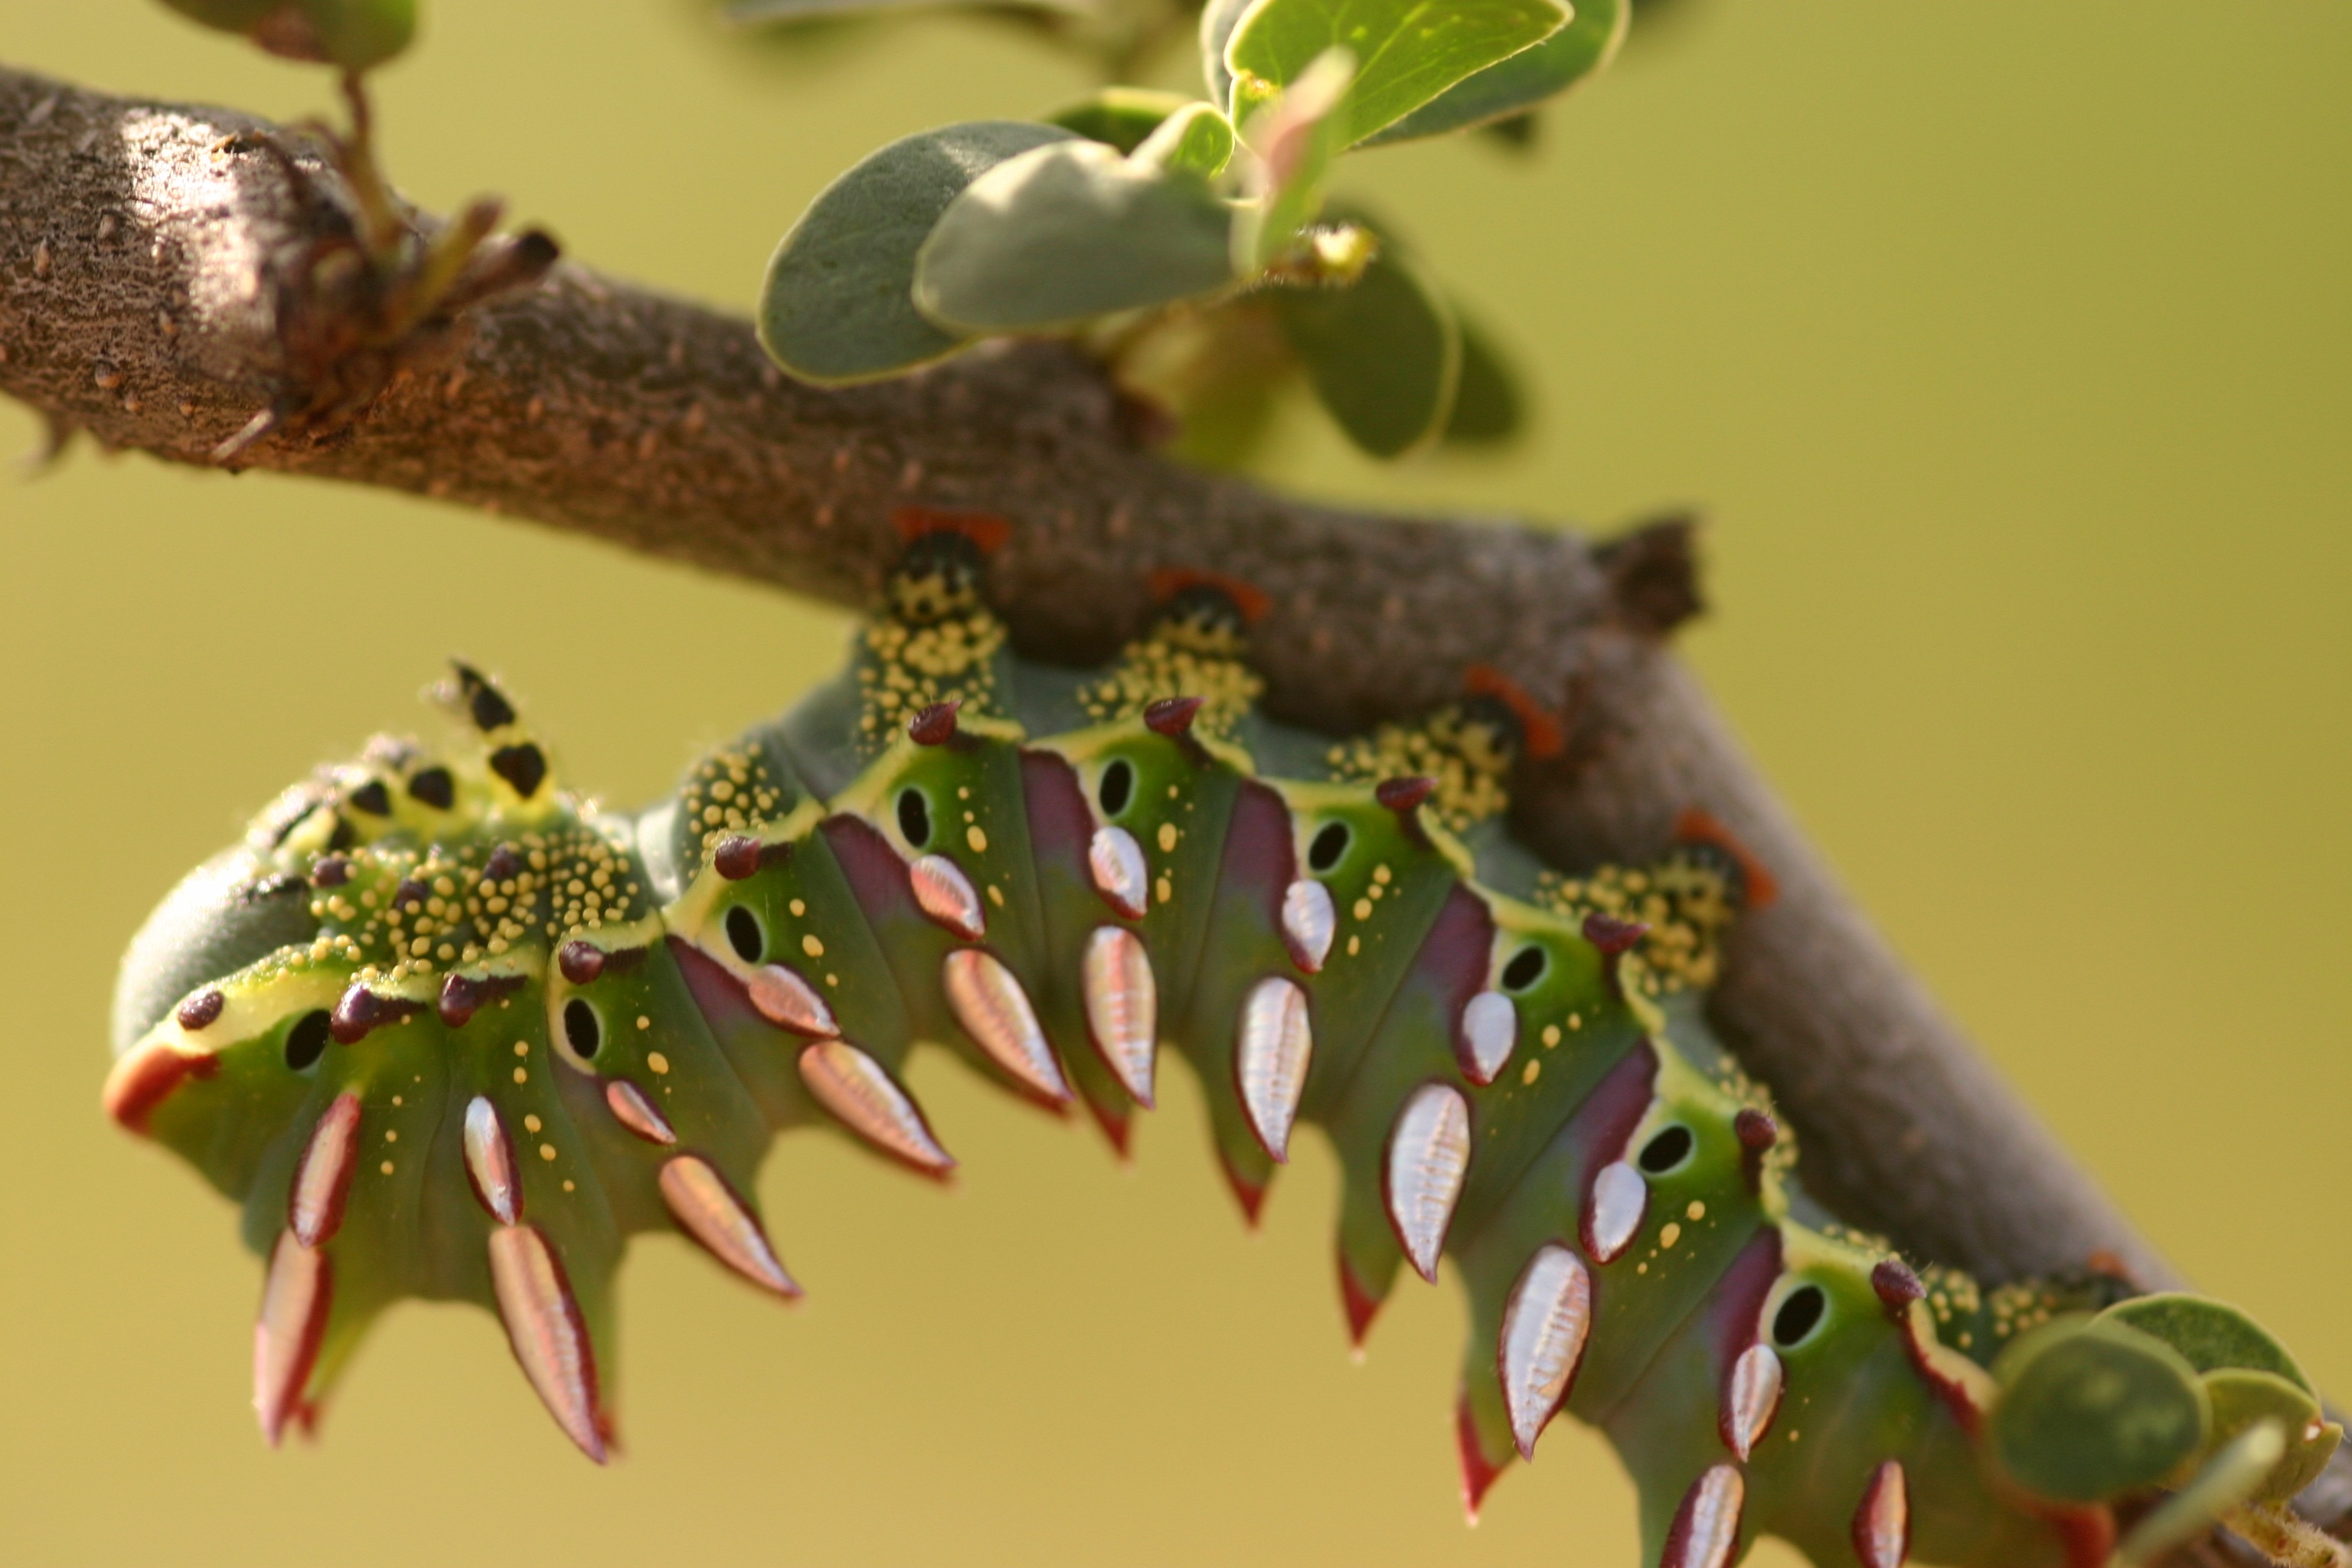
branch, plant, leaf, flower, wildlife, produce, insect, flora, fauna, invertebrate, caterpillar, close up, larva, macro photography, moths and butterflies